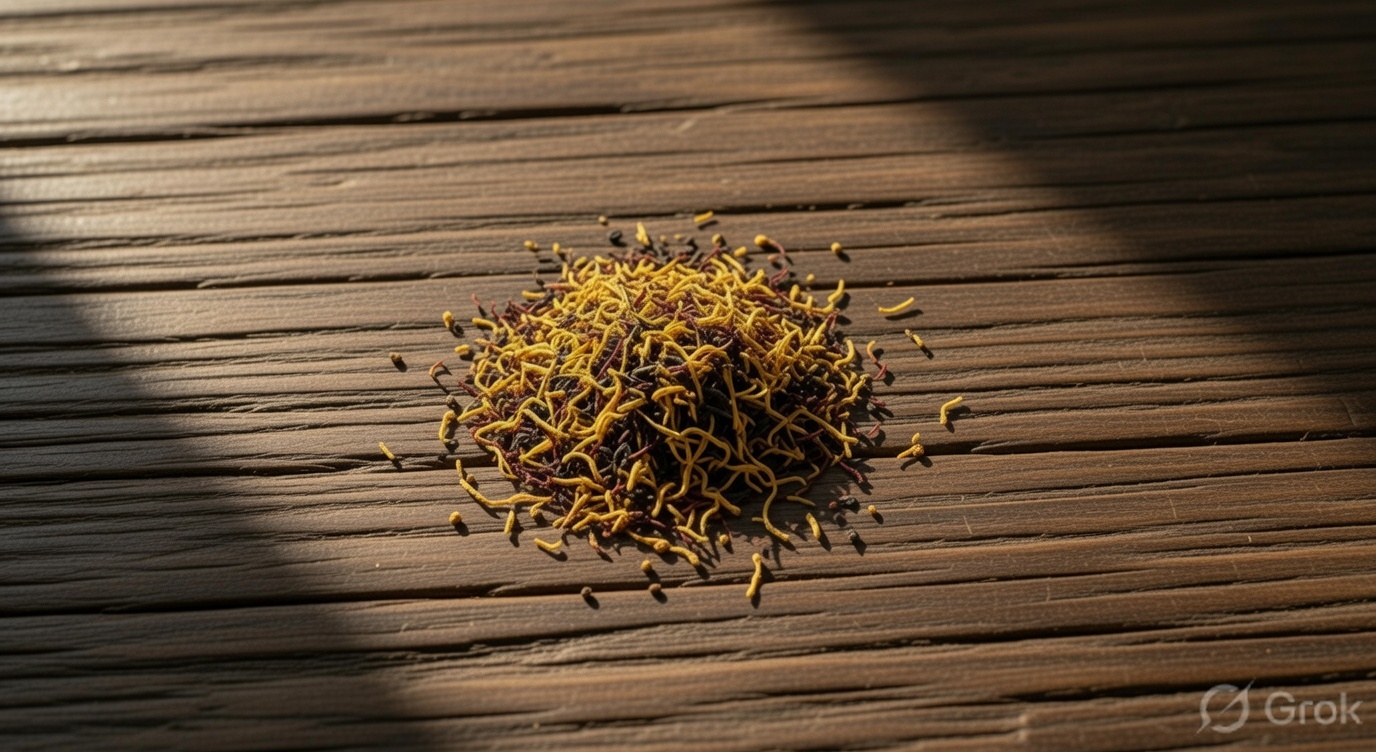
Saffron quality class: adulterated